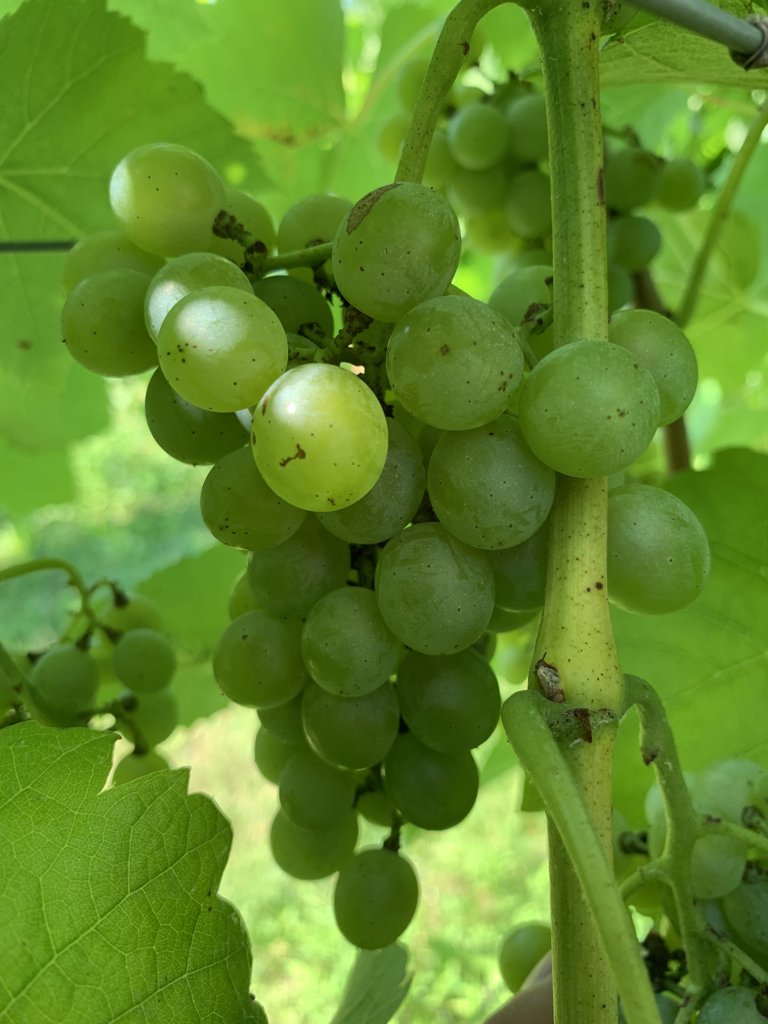
Berries visible: 59
Grape clusters: 4